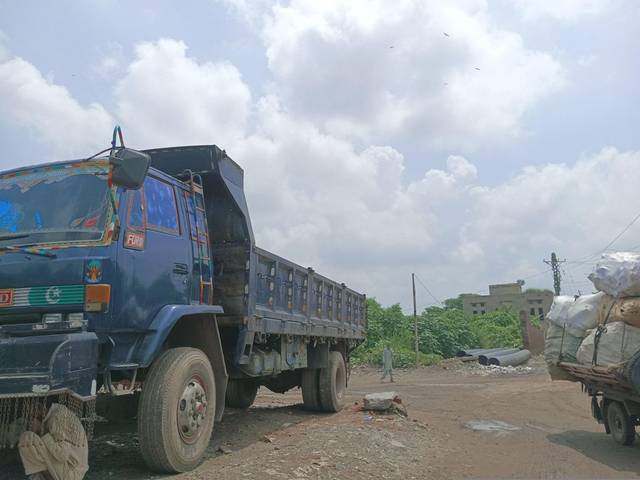
Region: Pakistan
Coordinates: 31.595, 74.325